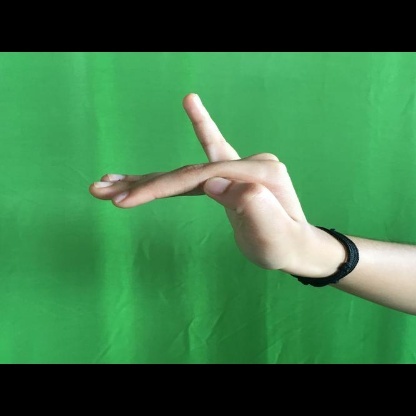
Mudra: Hamsapaksha